2010 MTV Europe Music Awards

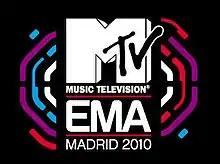

The 2010 MTV Europe Music Awards took place on 7 November 2010 at Caja Mágica in Madrid, Spain. The awards ceremony was presented by Eva Longoria and Justin Bieber was the official MTV EMA 2010 digital host. Nominations were announced on 20 September. Lady Gaga topped the list of nominations with ten, followed by Katy Perry with five, Eminem with four and Thirty Seconds to Mars & Muse with three apiece.